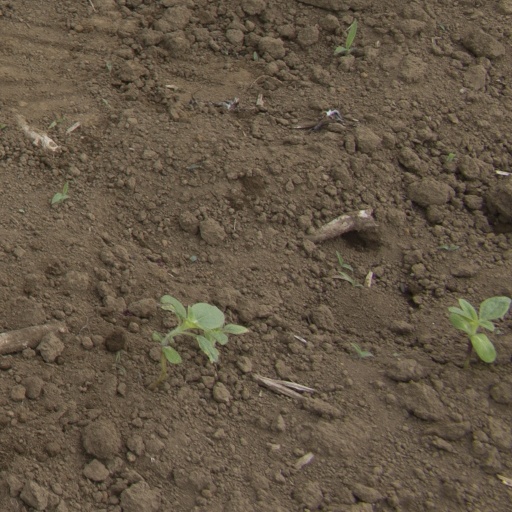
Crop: Jerusalem artichoke